Expeditions and the protection of Yellowstone (1869–1890)

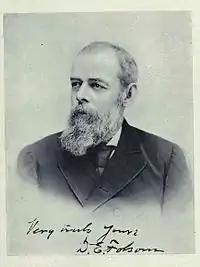
David E. Folsom

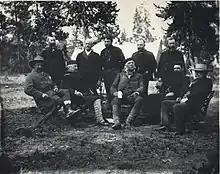
President Chester A. Arthur and party at Old Faithful, 1883

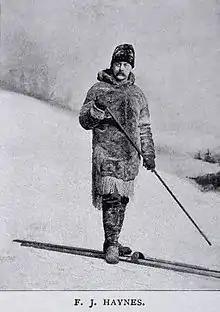
F.J. Haynes during 1887 Winter tour

In 1872, when Yellowstone National Park was created, there was yet no legal protection for wildlife in the park. In the early years of the park, administrators, poachers, and tourists were essentially free to kill any game or predator they came across. In January 1883, U.S. Secretary of the Interior, Columbus Delano issued regulations prohibiting hunting of most park animals, but the regulations did not apply to Wolves, Coyotes, Bears, Mountain Lions, and other small predators.